Mount Everest

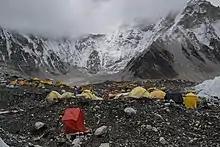
Everest Base Camp

The 2010s were a time of new highs and lows for the mountain, with disasters in 2013 and 2014 causing record deaths. In 2015 there were no summits for the first time in decades. A record was set in 2019 with over 890 summiters.